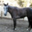
Label: horse